Conquerors trilogy

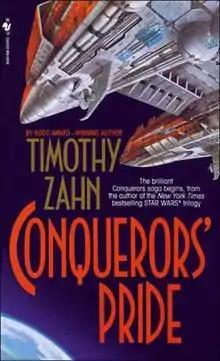

The Conquerors trilogy is a trilogy of science fiction novels by American writer Timothy Zahn, published between 1994 and 1996.